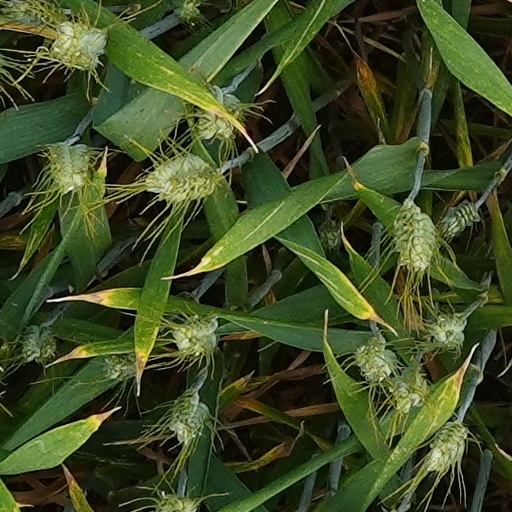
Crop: wheat